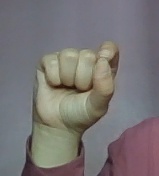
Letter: fa